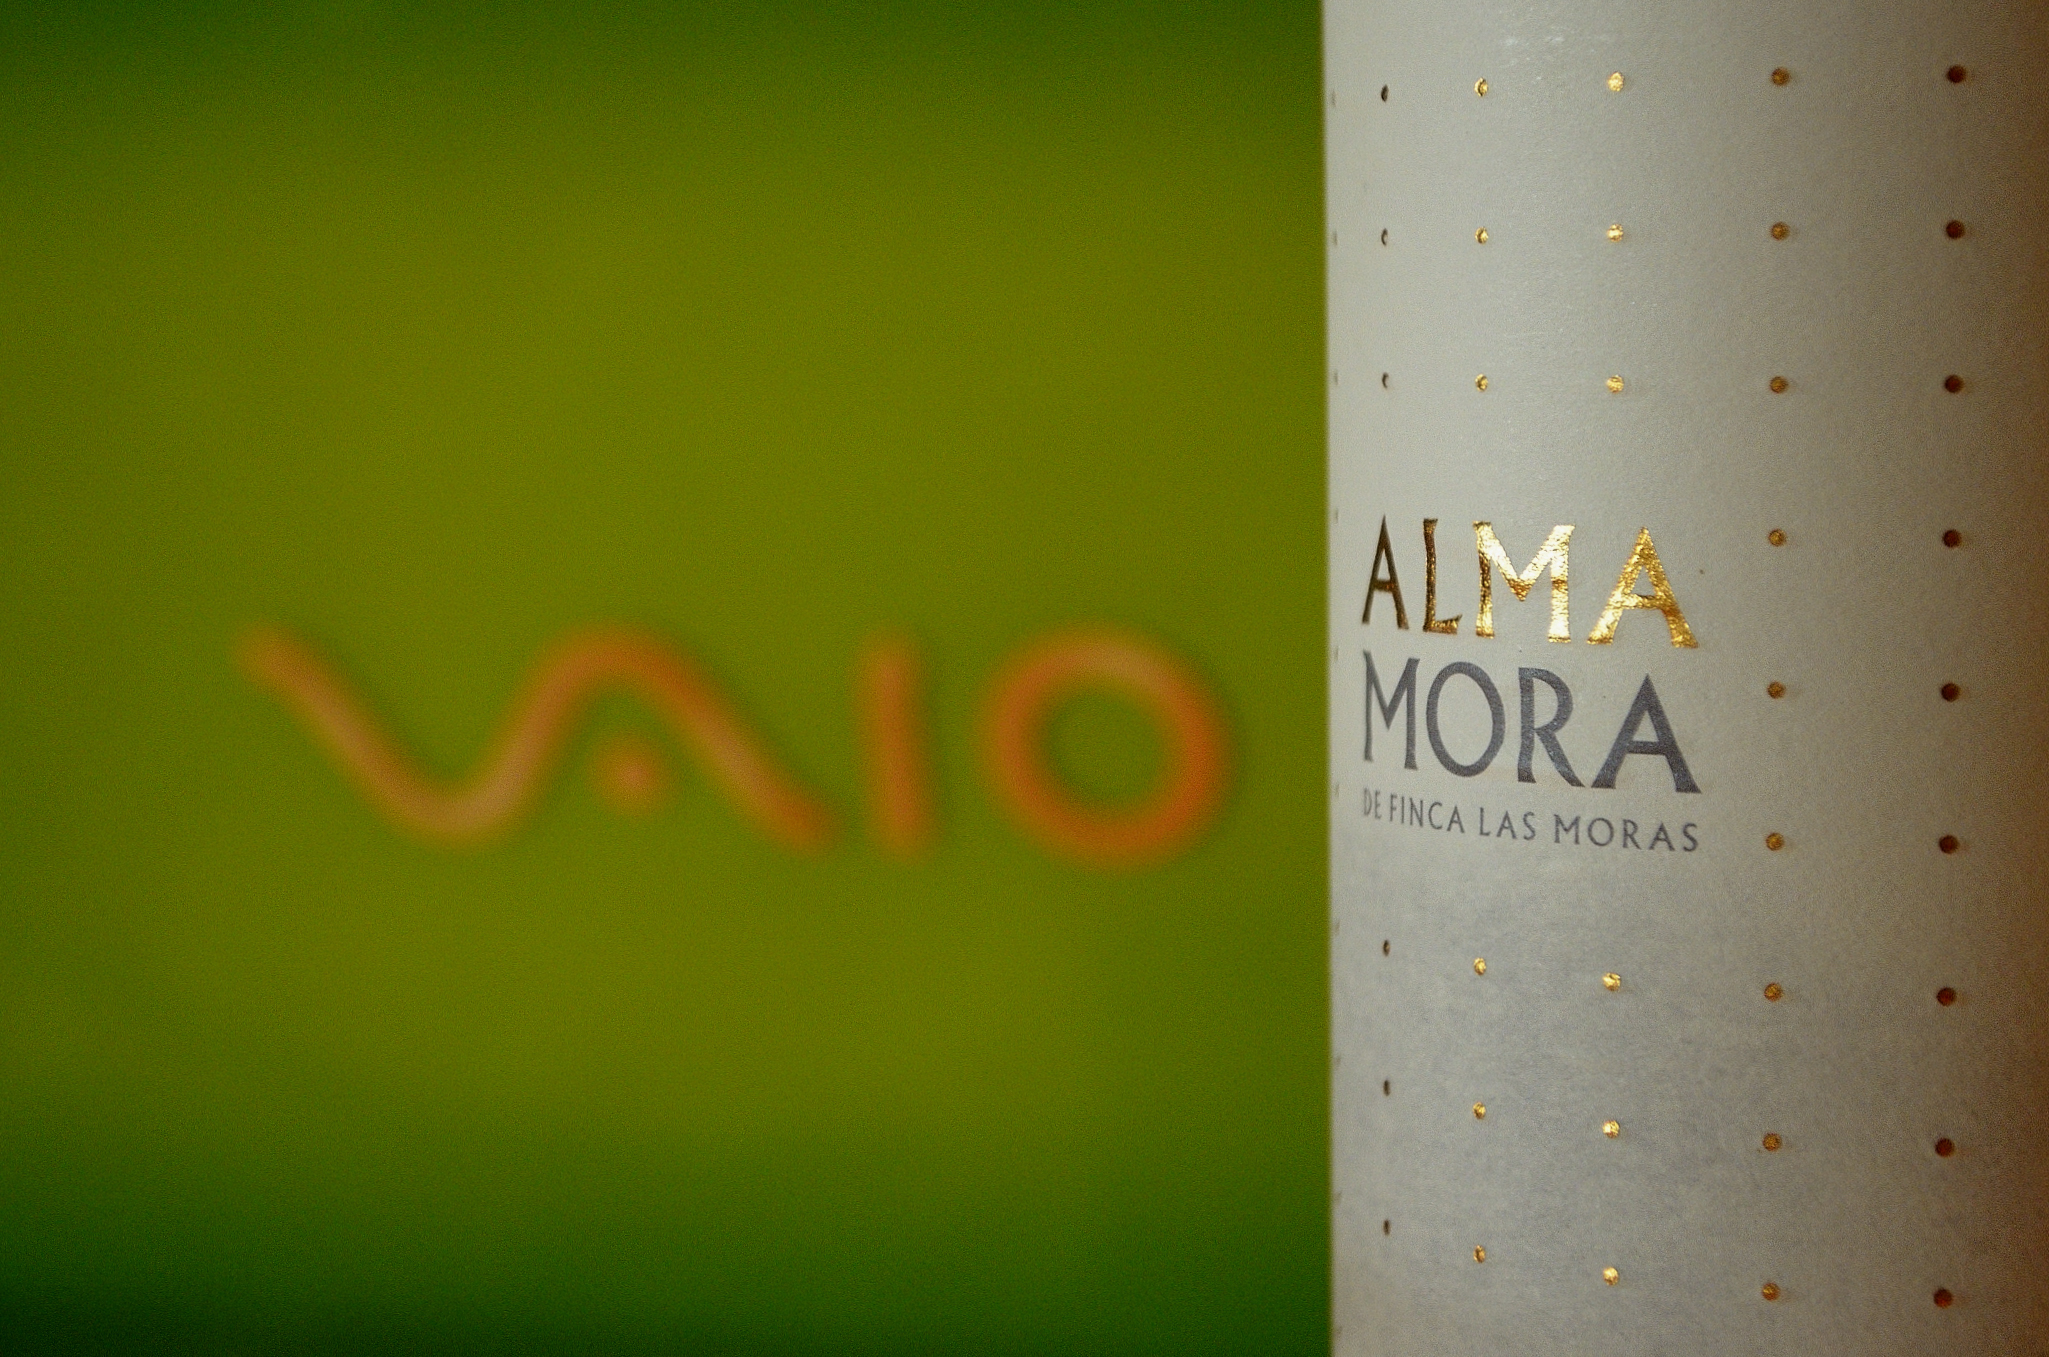
wine, leaf, number, green, color, drink, yellow, brand, font, 2014, design, text, vino, shape, argentino, tinto, almamora, computer wallpaper